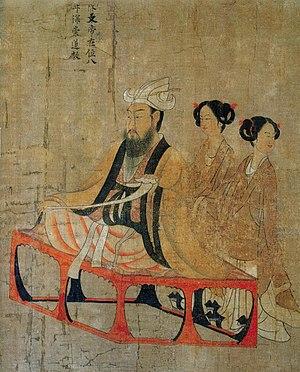
Les dynasties du Nord et du Sud, en Chine, ont succédé durant la première moitié du Vᵉ siècle aux Seize Royaumes du Nord et à la dynastie Jin du Sud pour prendre fin en 589, avec la réunification par la dynastie Sui leur succédant. Durant cette période de quasiment deux siècles, les dynasties du Nord et du Sud furent constituées de neuf dynasties principales, cinq au Nord et quatre au Sud.